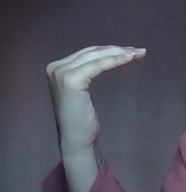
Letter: haa